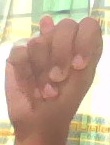
ASL sign: N